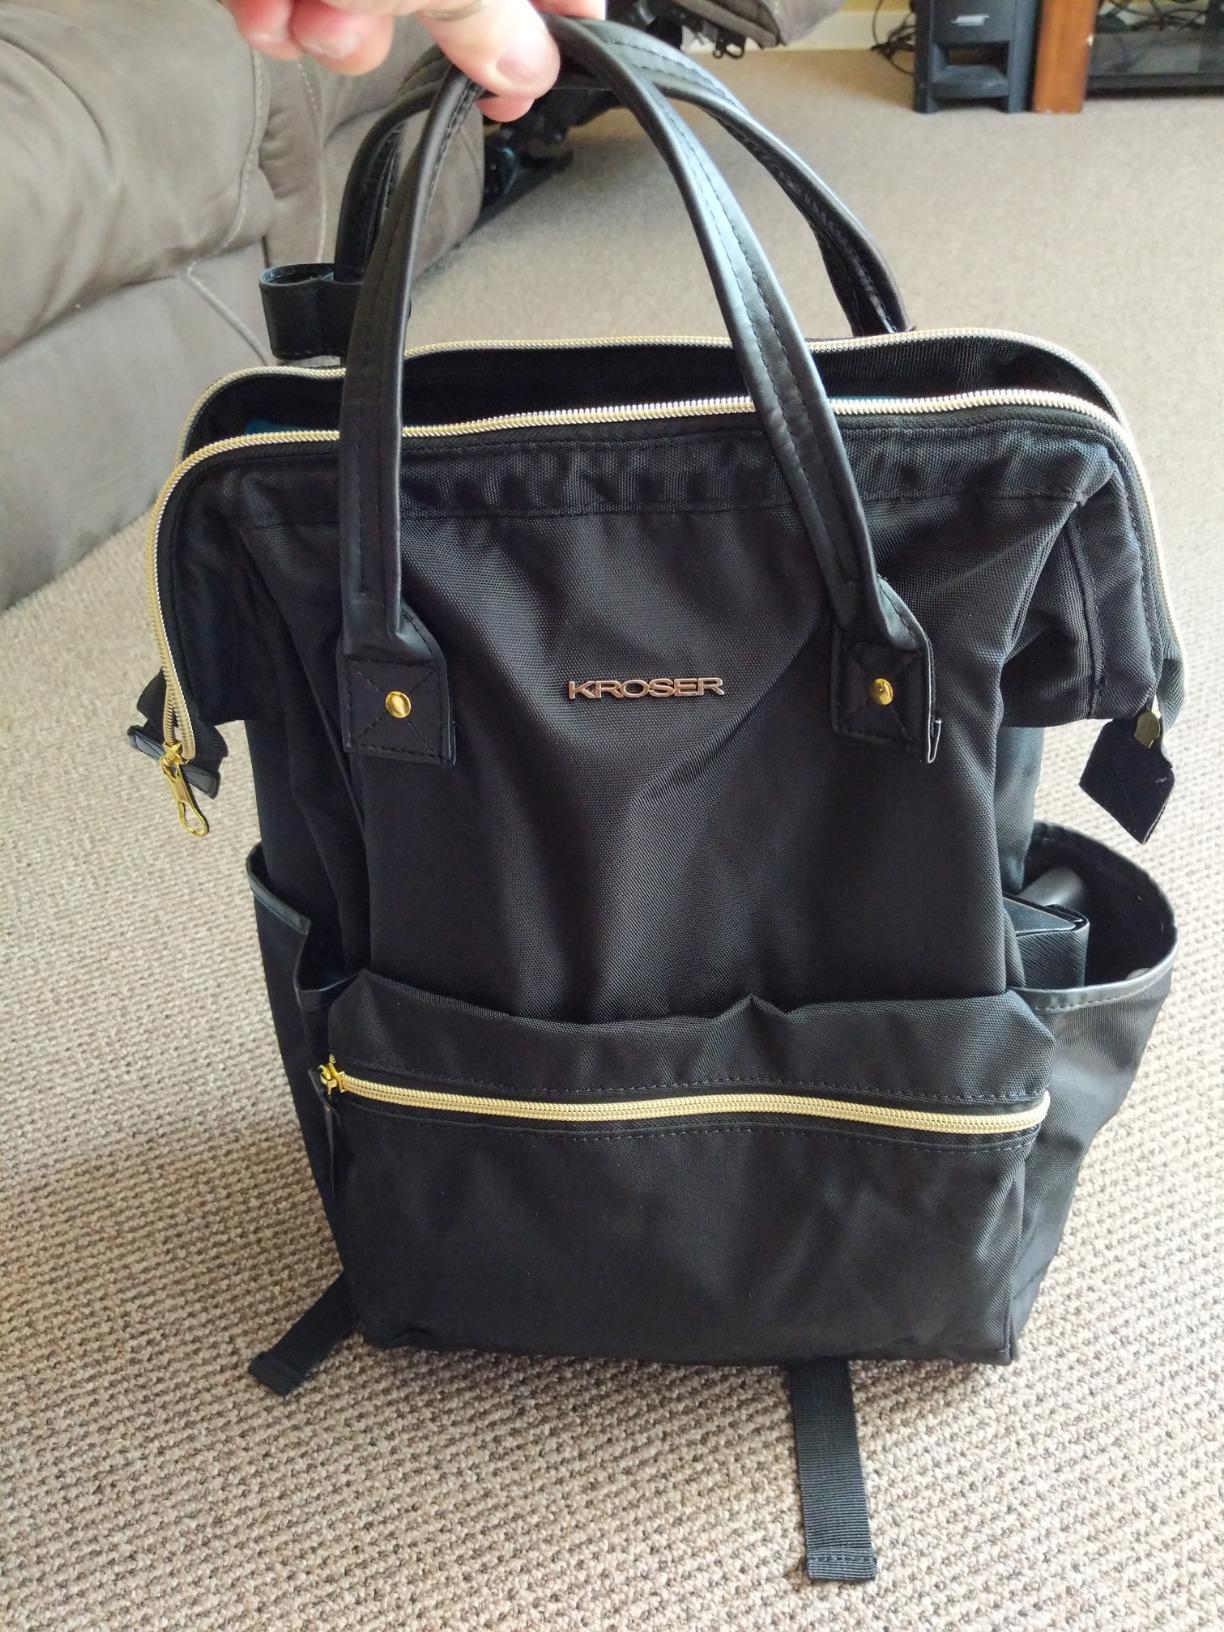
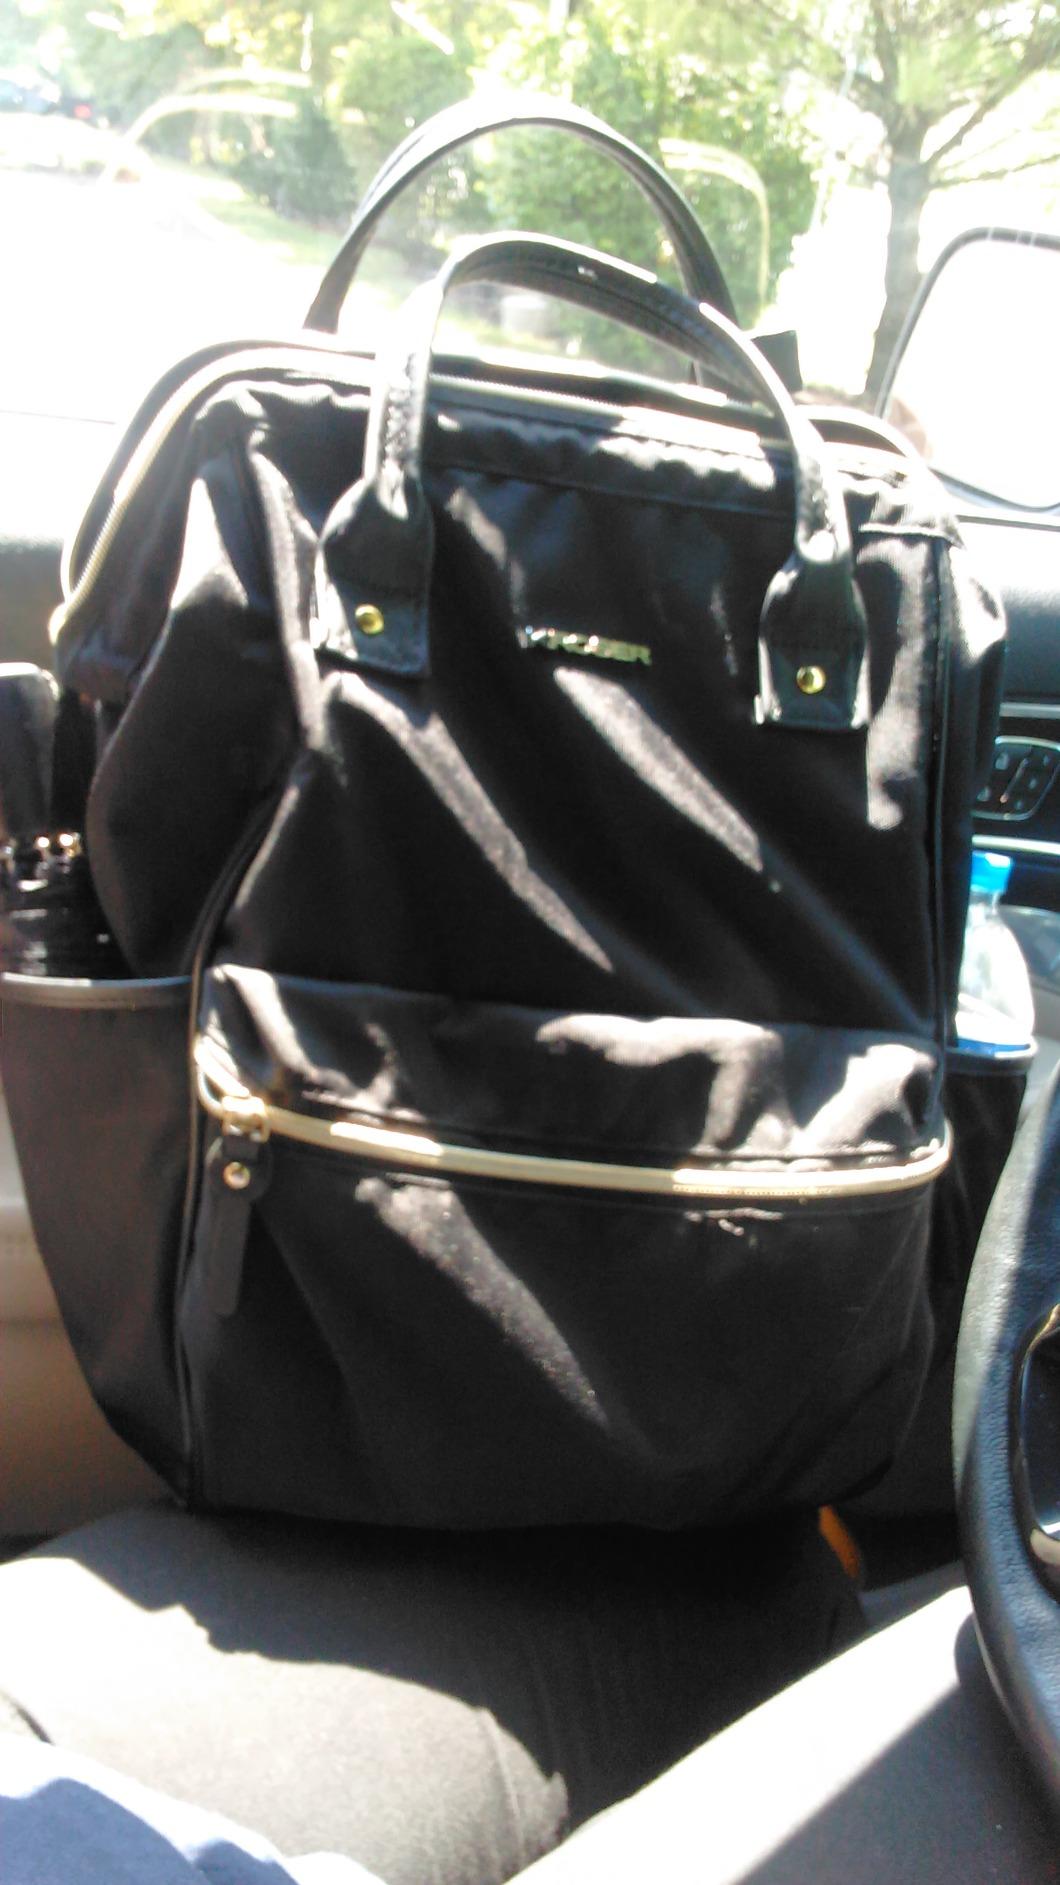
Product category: bag
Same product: yes